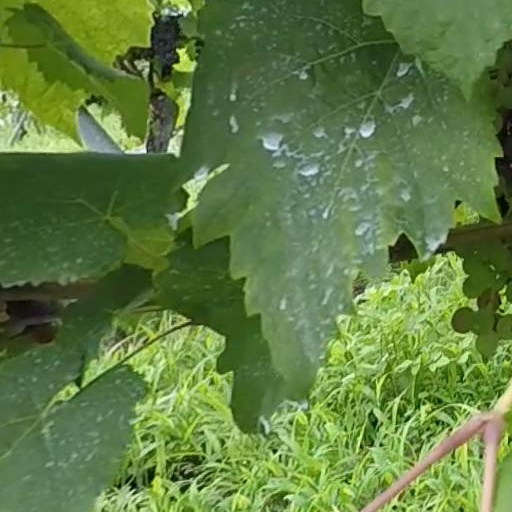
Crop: grape